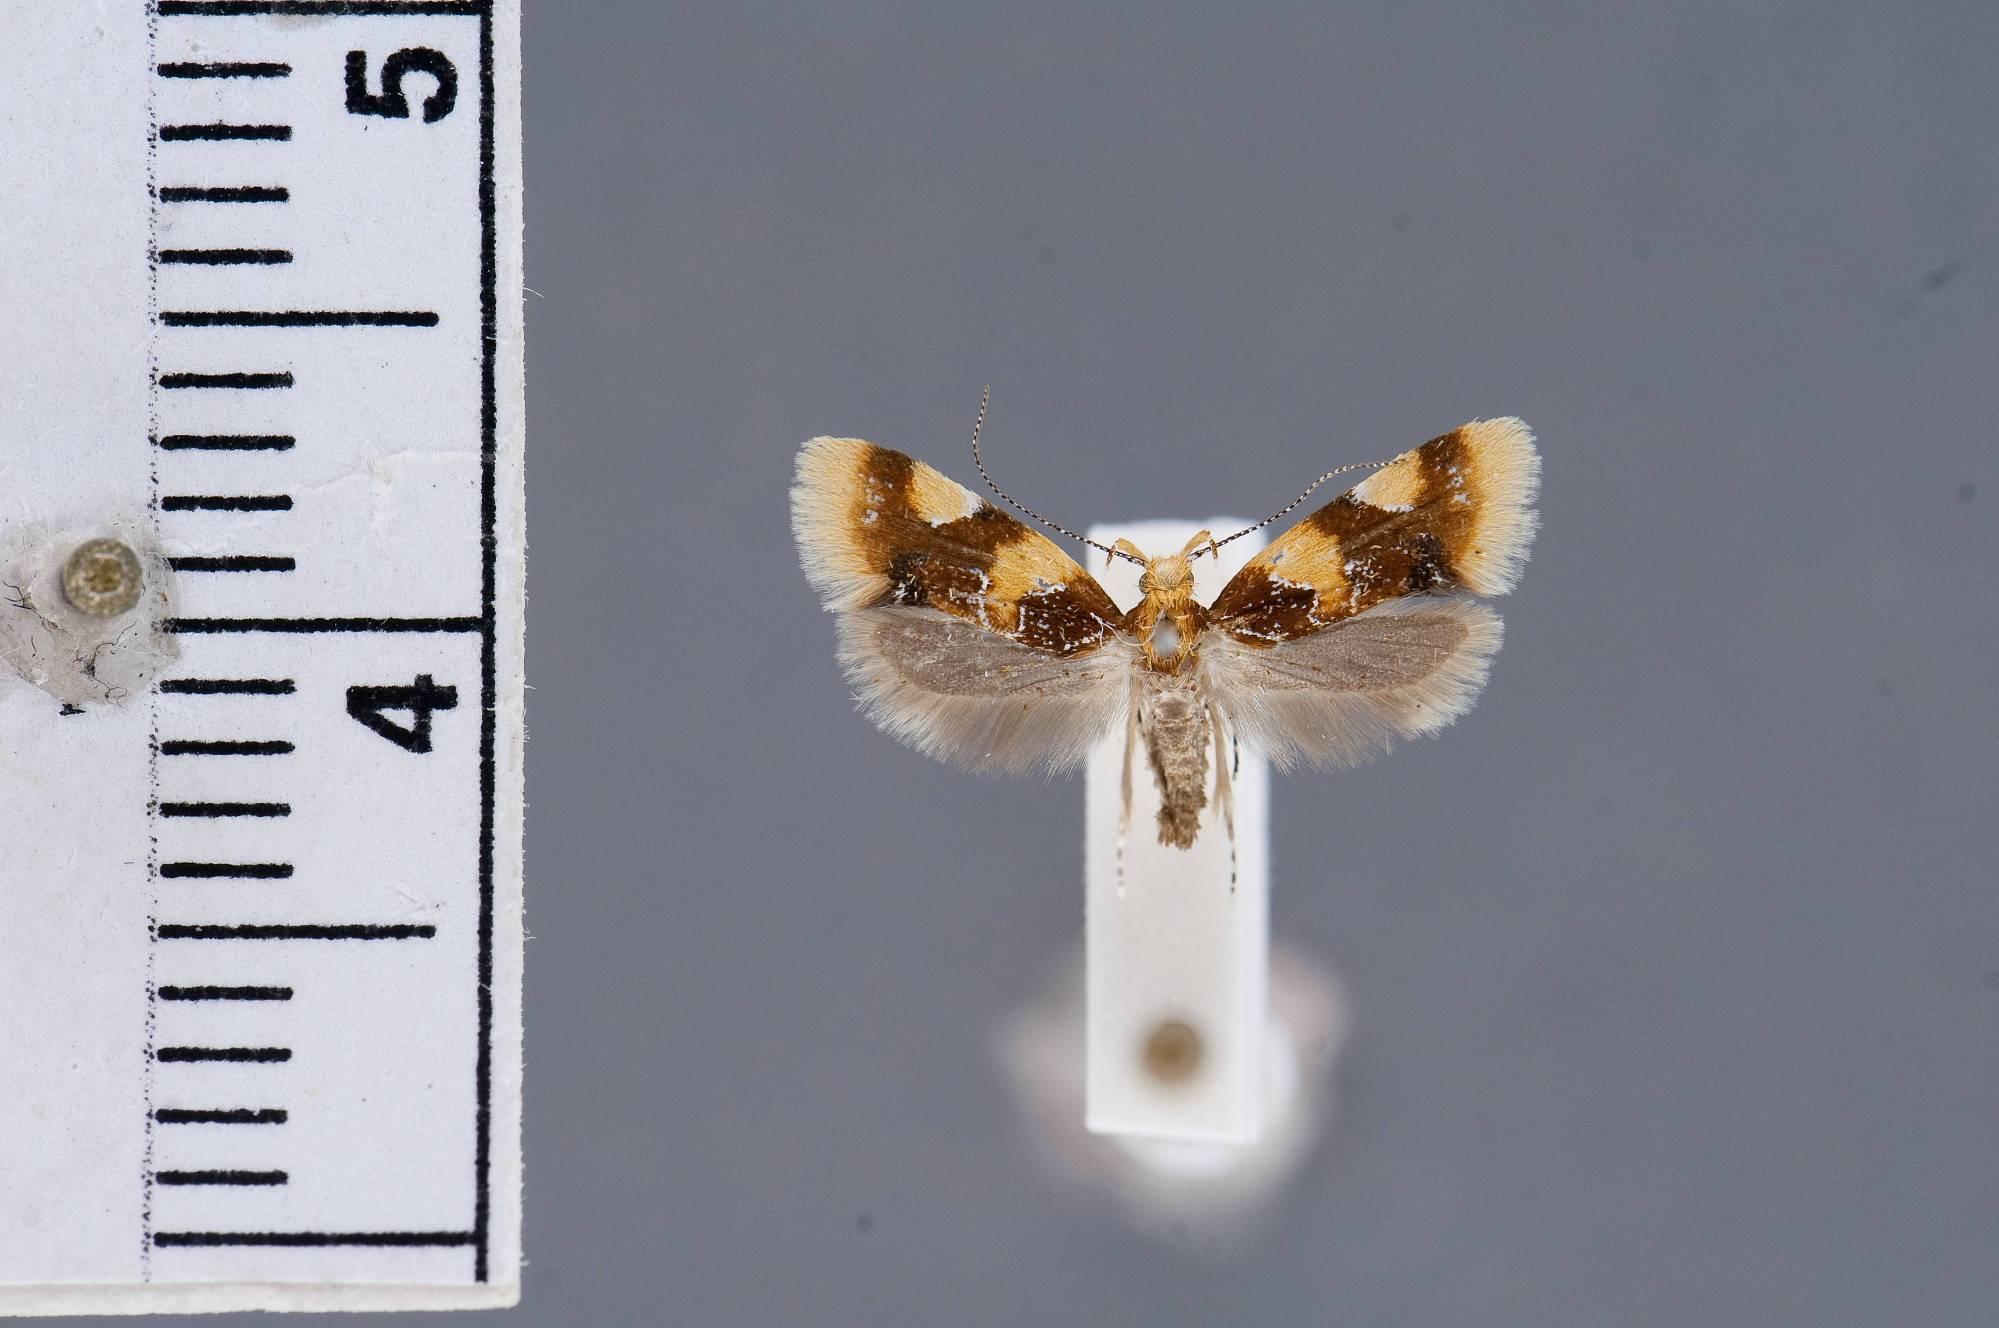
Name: Callima nathrax
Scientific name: Callima nathrax Hodges, 1974
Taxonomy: Animalia, Arthropoda, Insecta, Lepidoptera, Glossata, Oecophoridae, Oecophorinae
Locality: Archbold Biological Station, Lake Placid, Highlands, Florida, United States
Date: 16 May 1964 to 22 May 1964